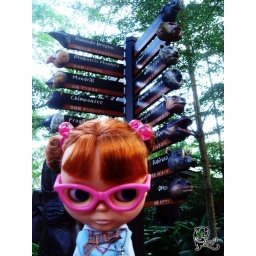
This is how we get our way in the zoo ... arent the zoo sign cute heheh ...